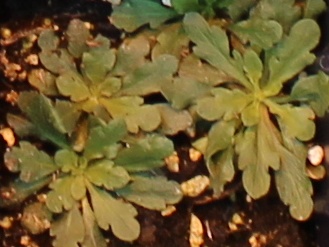
Label: Horseweed